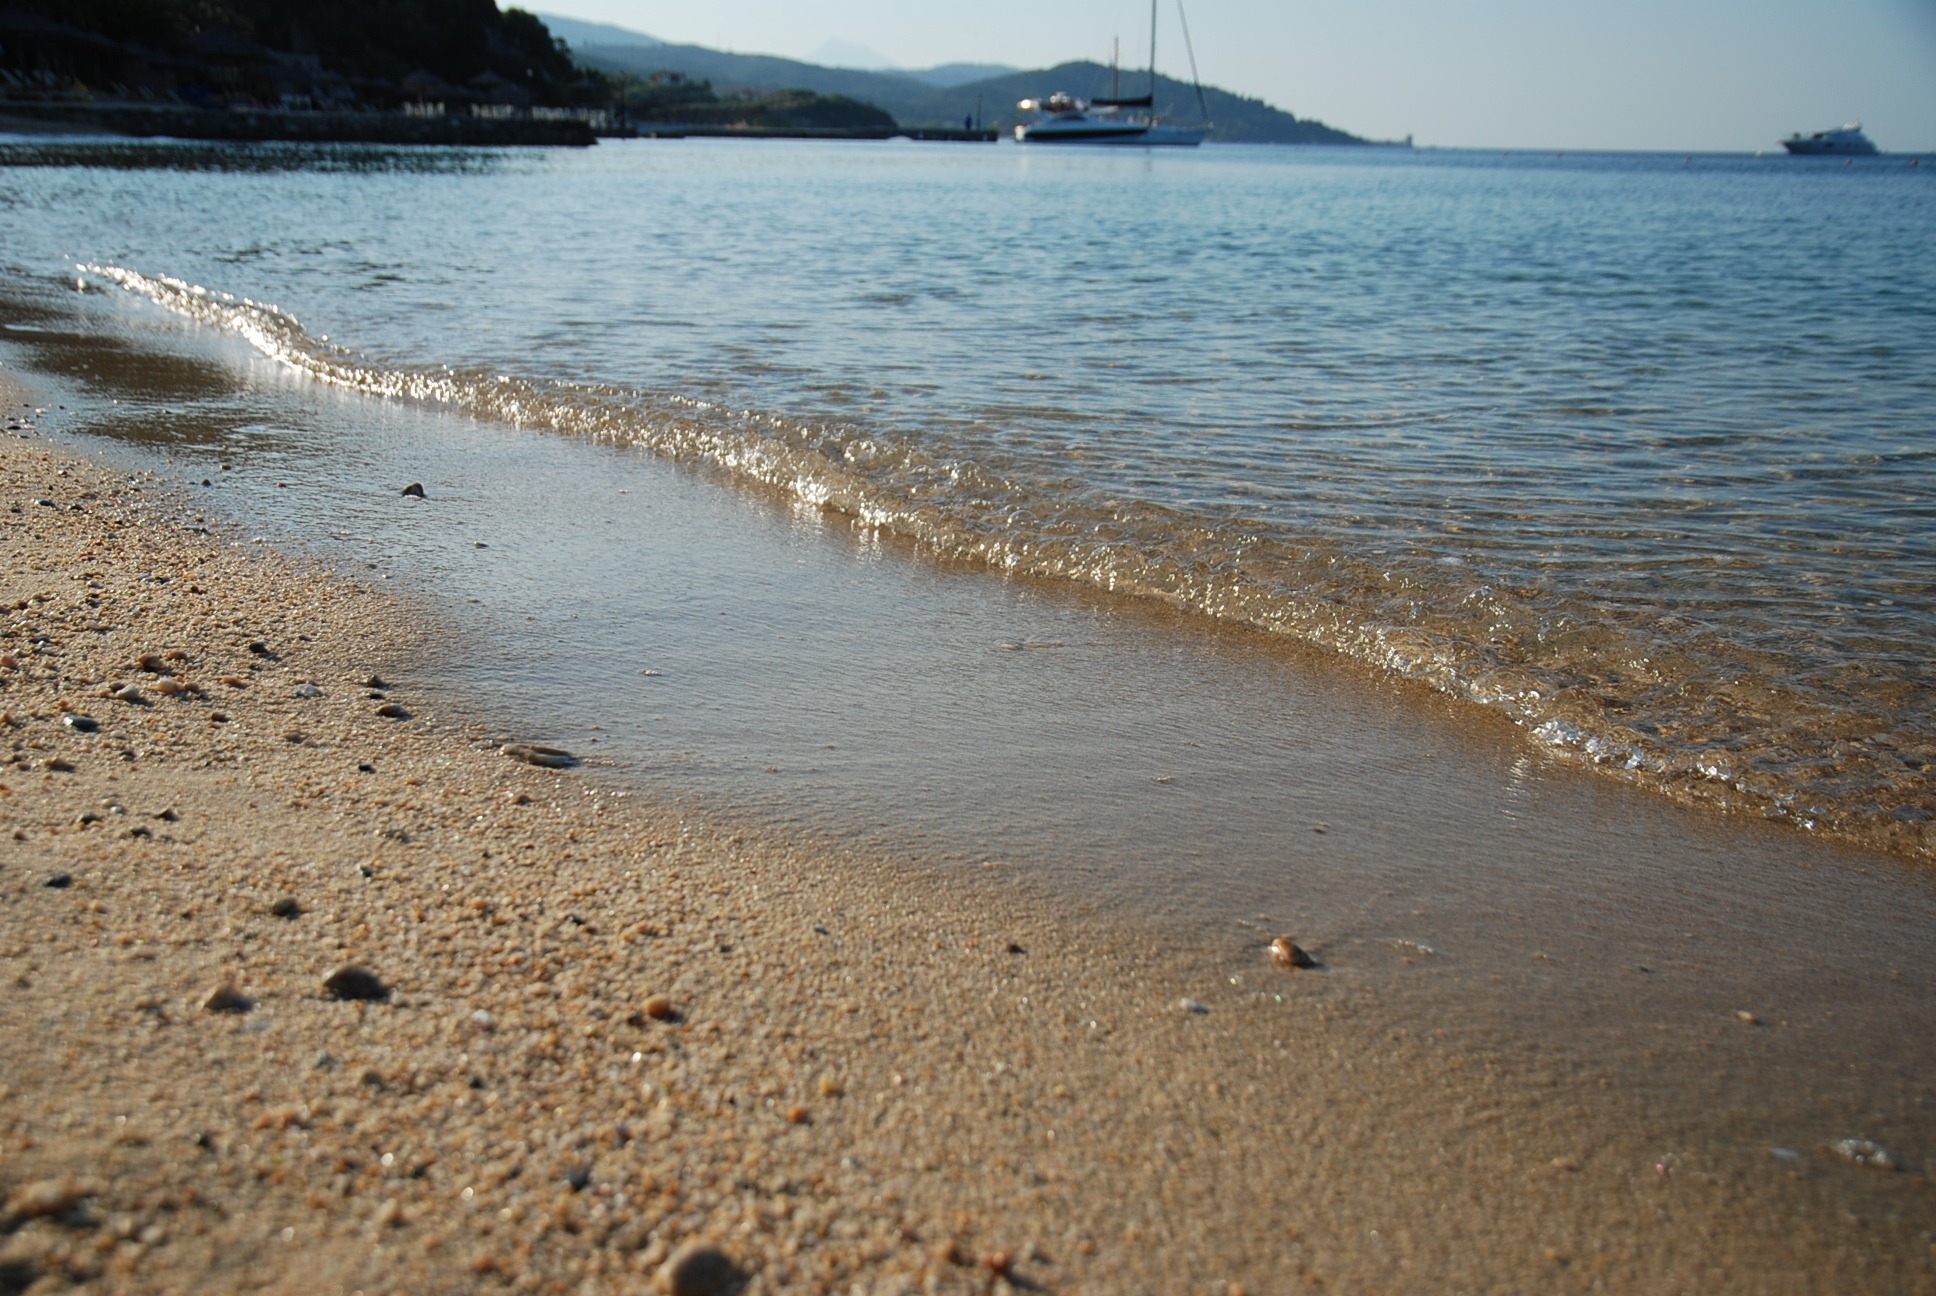
beach, sea, coast, water, nature, sand, ocean, horizon, sunlight, morning, shore, wave, lake, coastal, tide, coastline, shoreline, motion, seaside, surf, reflection, mediterranean, flowing, splash, tropical, spray, seascape, holiday, bay, blue, seashore, body of water, crash, surface, power, waves, aqua, ripples, marine, greece, break, cape, tidal, powerful, mudflat